McLaren

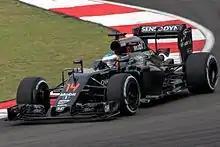
Fernando Alonso during qualifying for the 2016 Malaysian Grand Prix

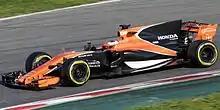
Stoffel Vandoorne in the MCL32, showing the new orange and black livery

For , McLaren ended their engine deal with Mercedes which included buying back the 40% stake that Mercedes held in the team and reforging their historical partnership with Honda. The Honda deal not only meant they would supply engines, but that Honda staff would work with the team at their Woking base as well as received full-factory support from Honda including official team vehicles and free engines. The team announced Fernando Alonso and Jenson Button as their race drivers, with Kevin Magnussen demoted to test driver. During pre-season testing at the Circuit de Barcelona-Catalunya in February, Alonso suffered a concussion and, as a result, Kevin Magnussen replaced him for the season-opening in March. At that inaugural race of the season, Jenson Button finished 11th, but was lapped twice and finished last of the finishing cars. Following considerable unreliability and initial suggestions that the Honda engine was underpowered relative to its competitors, steady performance gains eventually resulted in Button managing to score the team's first (four) points of the season at the sixth round in Monaco. By contrast, Alonso scored his first point three races later at the British Grand Prix.